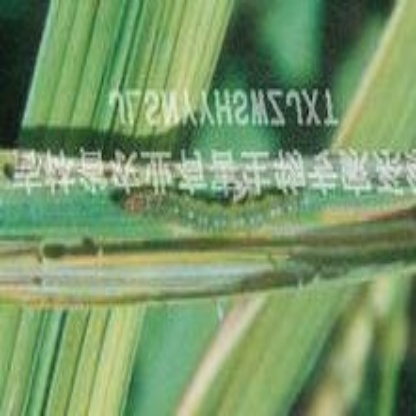
Nhãn: Sâu cuốn lá lớn ( Rice skipper)